Tollcross, Glasgow

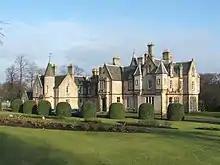

Tollcross Park occupies an area of between Shettleston and Tollcross. It opened in 1897, having been purchased by Glasgow Corporation from the Dunlop family. In 2008, Tollcross was voted the best park in Scotland with its children's farm based around the former main lodge building at its eastern side, the rose garden in the southern section (set out in 1986, which holds annual cultivation trials) playing fields in the north part and a secret garden area.